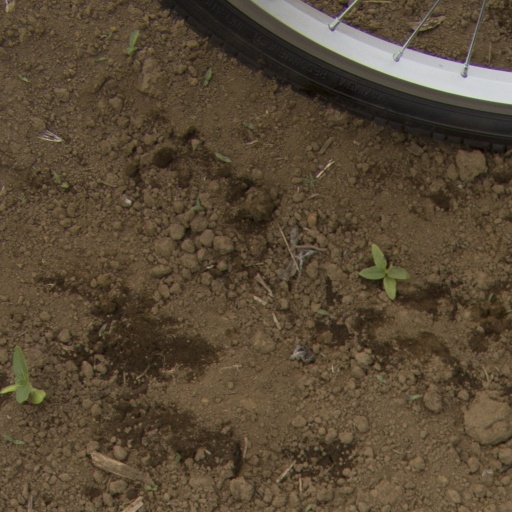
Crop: Jerusalem artichoke